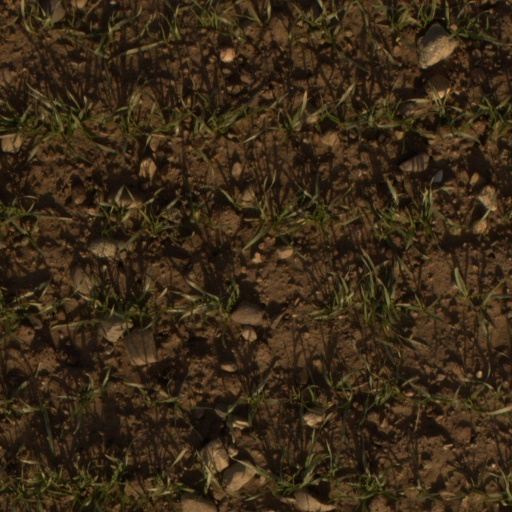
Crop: wheat